The Coffin in the Mountain

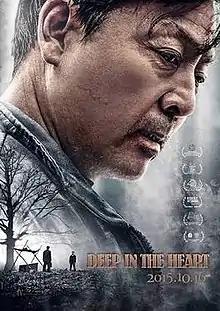
Poster

The Coffin in the Mountain, also known as Deep in the Heart, is a 2014 Chinese suspense crime drama black comedy film directed by Xin Yukun. The film was released on October 16, 2015.